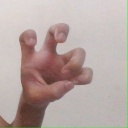
अक्षर: छ